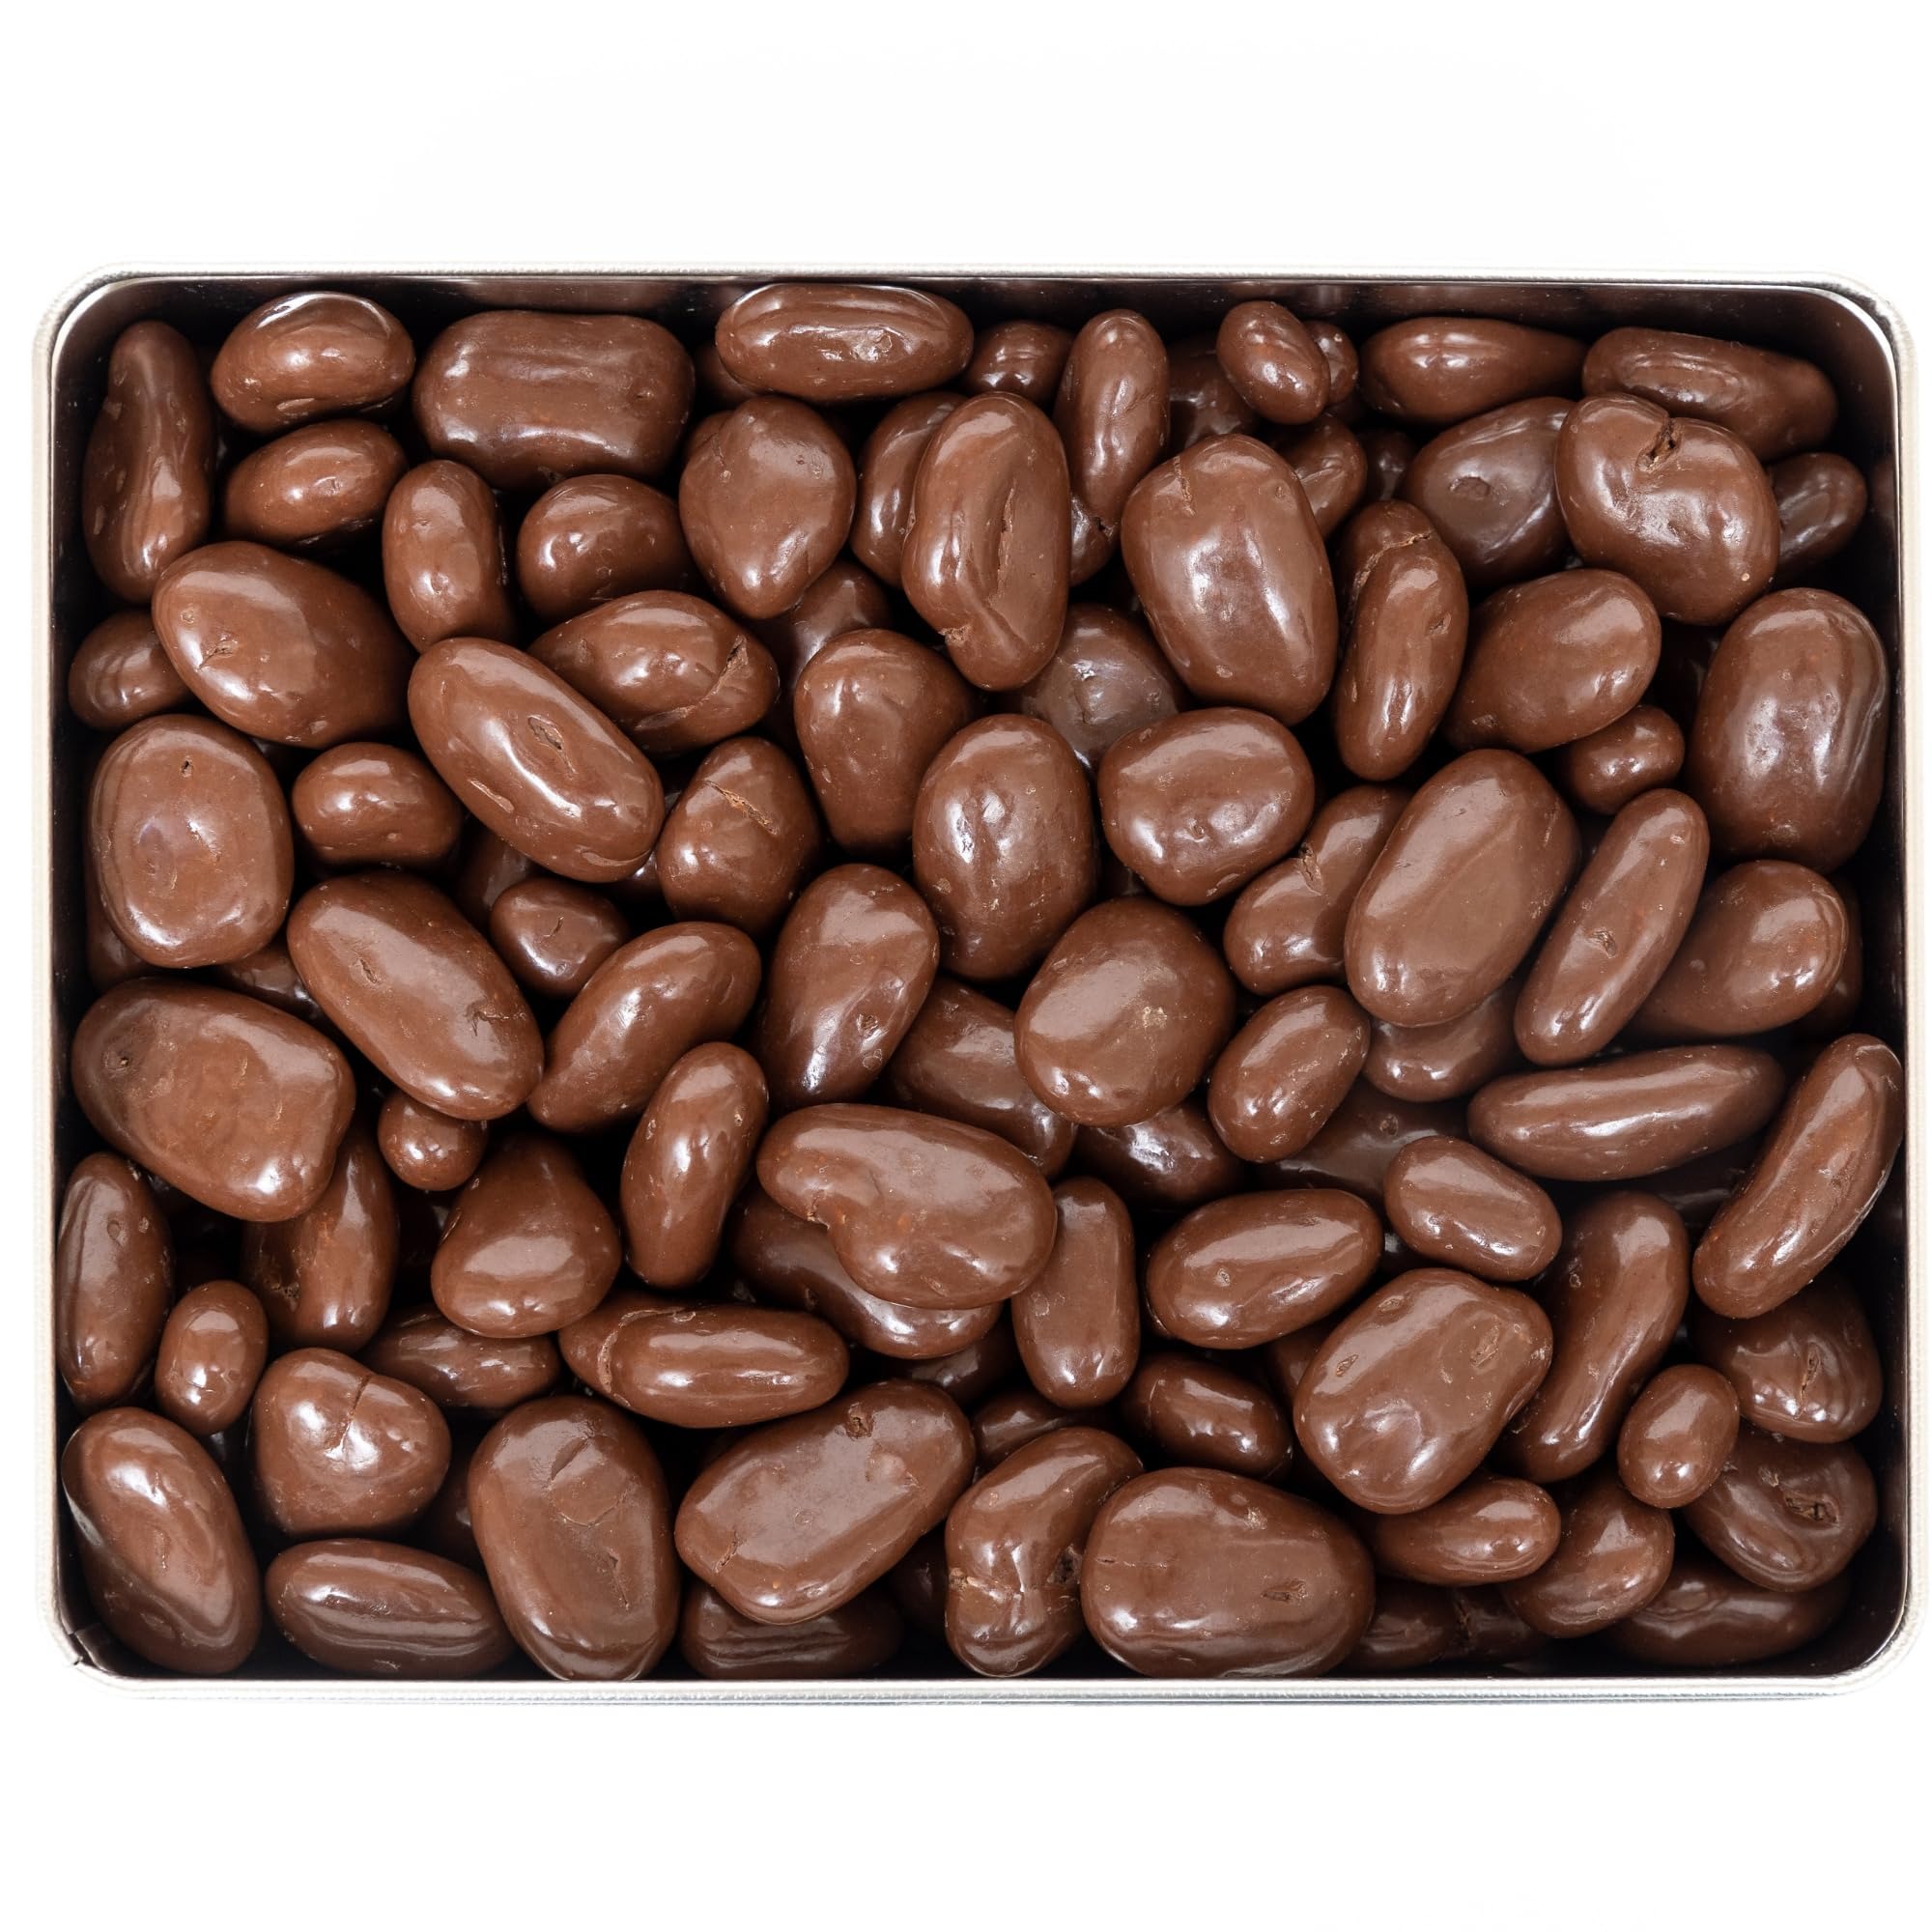
Item Name: Heaton Pecans Milk Chocolate Covered Pecan Halves,Christmas, Gift, Thanksgiving, Candied Pecans Gift Tin, Gourmet Snack, Holiday Nuts Gift, Teacher Gifts, Birthday & More, Food Gifts, 1 Rectangle Tin
Bullet Point 1: CHOCOLATE GIFT: Treat yourself, or a loved one with these pecans halves! The chocolate candy comes packaged in a beautiful large rectangle tin and makes for the perfect gift for both women and men. Bring the snack box over to a friend's home when invited for a holiday dinner, add to a loved one's snack gift basket, or enjoy yourself (you deserve it).
Bullet Point 2: HIGH QUALITY: Heaton pecans are nurtured from seedling to maturity in rich Mississippi soil under natural conditions. We avoid any harmful ingredients or artificial enhancements to create natural candied nuts bursting with authentic flavor.
Bullet Point 3: PERFECT TREATS: Indulge in our delicious chocolate covered pecans without the guilt. Pecans pack a nutritional punch with healthy fats, fiber, antioxidants, vitamins and minerals.
Bullet Point 4: VARIETY OF GIFT OPTIONS: Heaton Pecans make for the perfect gift for any special occasion. We offer a wide variety of gourmet pecans, gift tins, and specialty pecan items that are ideal for Thanksgiving gifts, Christmas gifts, corporate gifts, birthday gifts, holiday gifts, birthday party gifts, Father's day gifts, Mother's day gifts, Valentine's Day gifts and more!
Bullet Point 5: HOMEGROWN PECANS: Heaton Pecans are home grown in the Mississippi Delta and harvested each year from our 40+ year-old orchard. Our pecans are of the highest quality due to our underground, drip-irrigation system. The family-owned business is loved by locals and customers nationwide.
Product Description: These candy pecans are packaged in a gift-able tin and are perfect for any holiday! For over 31 years, Heaton Pecans' family-run business has been preparing fresh pecans. We use only the highest-quality, new crop pecans and unique cooking methods which separate us from the rest. We pride ourselves that each tin of pecans is hand-prepared by individuals whose sole purpose is to deliver you the highest quality gift available. This candy gift set is ideal for office gifts, holiday gifts, Christmas gifts, birthday gifts, Father's day gifts, teachers gifts, Mother's day gifts and Valentine's Day gifts!
Value: 1.0
Unit: Count

Price: 59.94